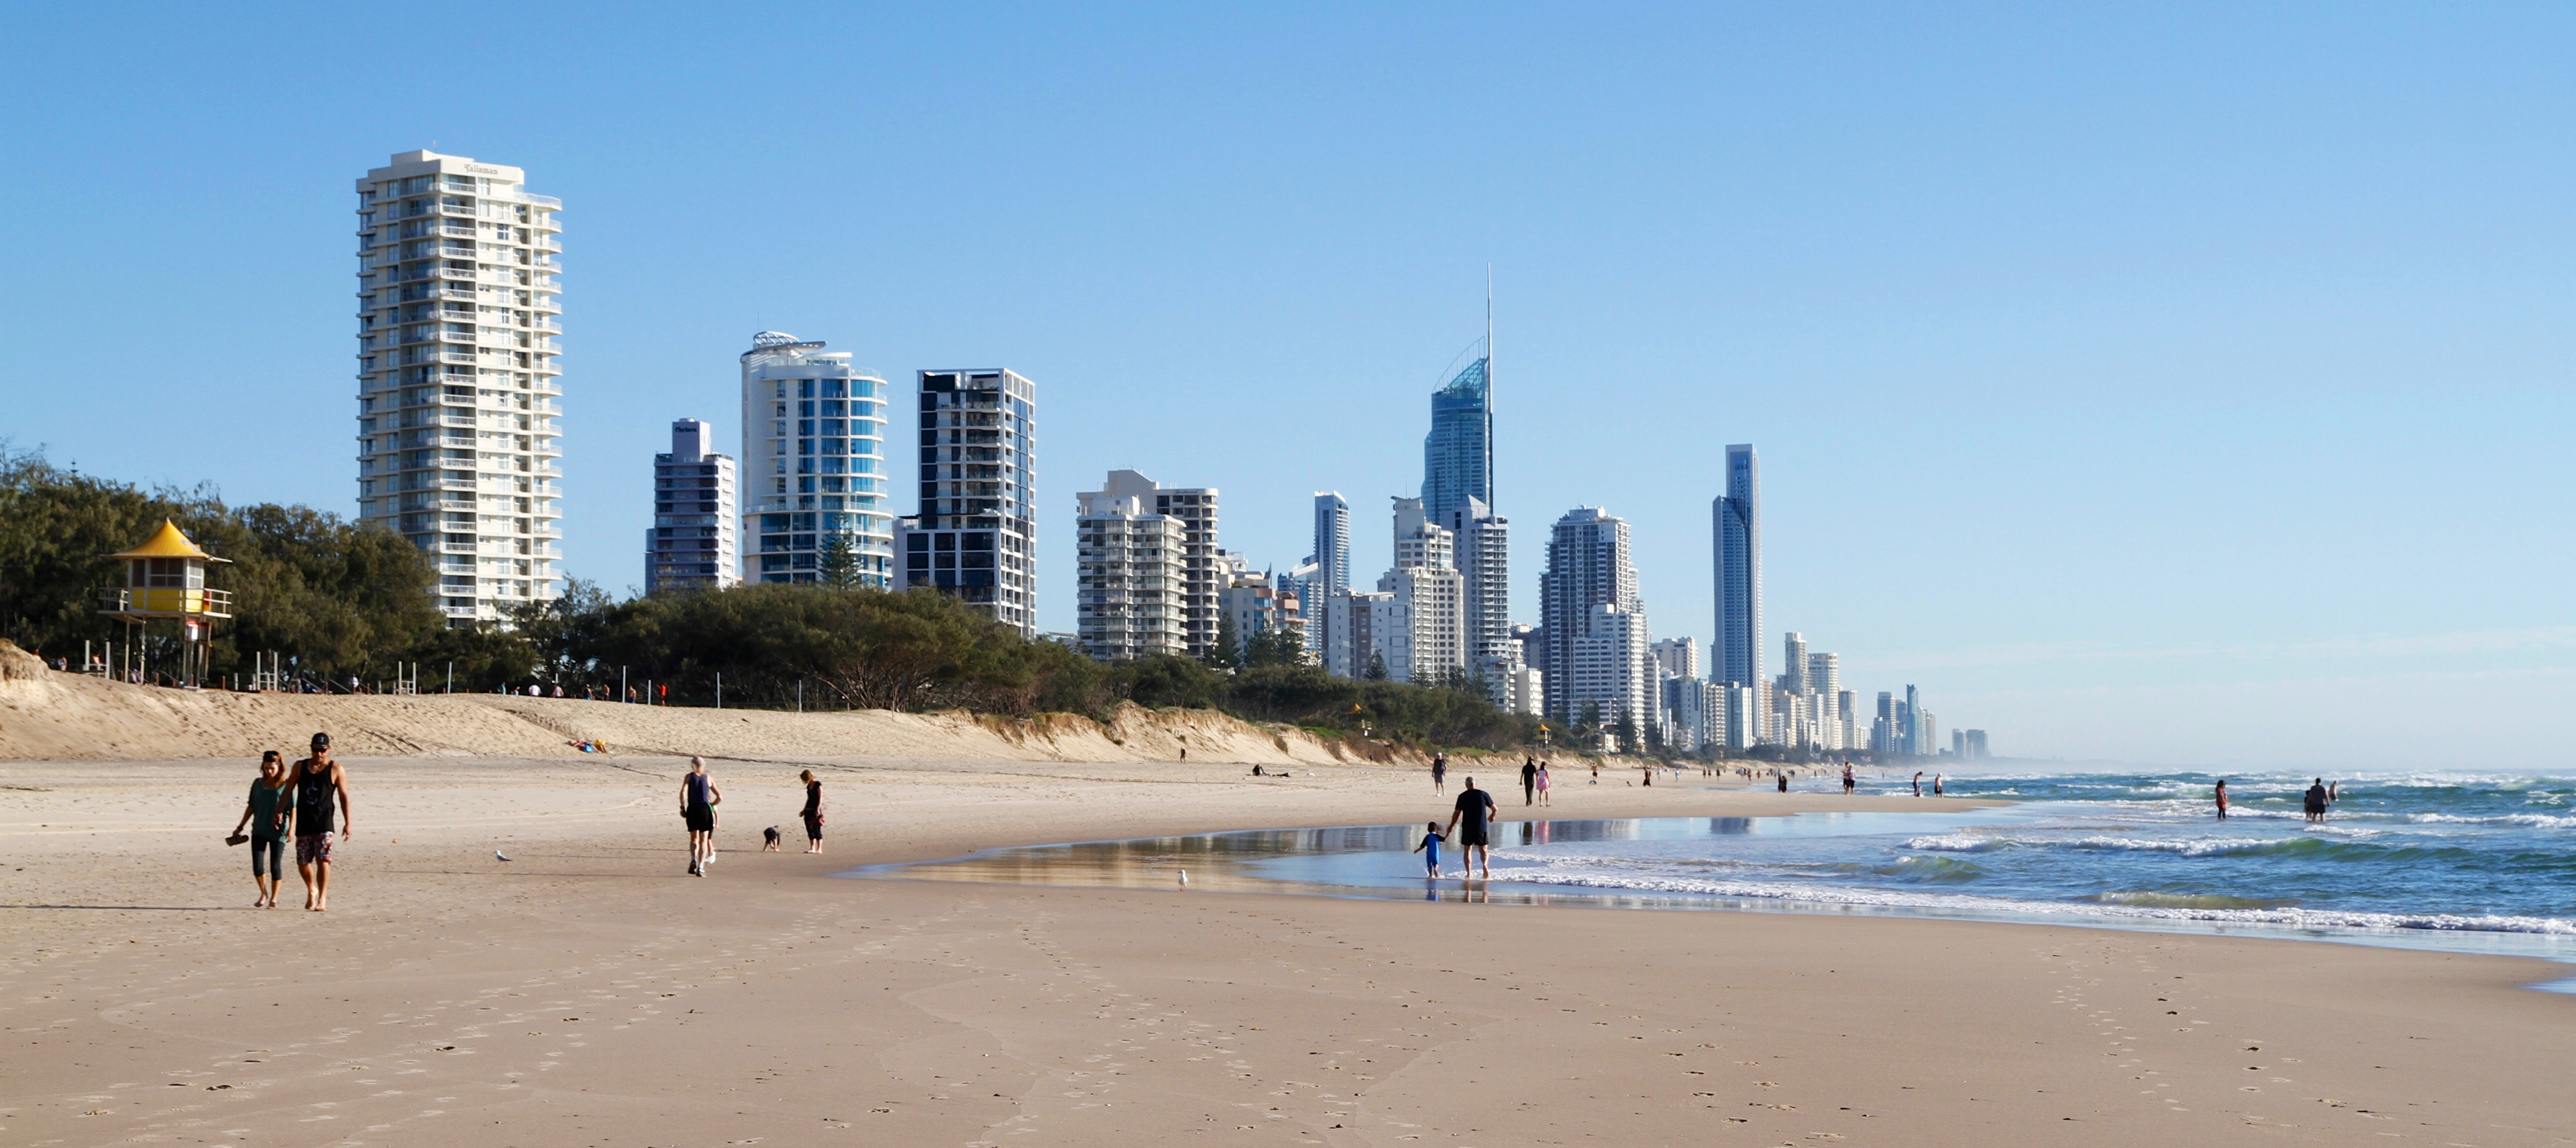
landscape, summer, beach, surf, water, sand, people, buildings, sky, blue, coast, body of water, coastal and oceanic landforms, shore, sea, city, skyline, daytime, ocean, vacation, tower block, tourism, skyscraper, boardwalk, horizon